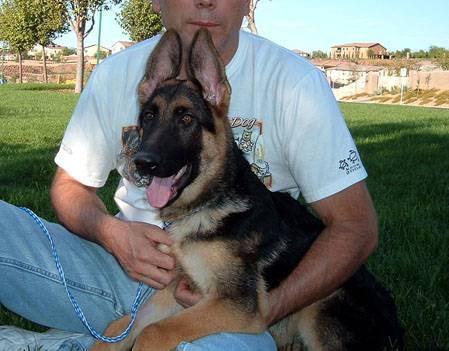
dog